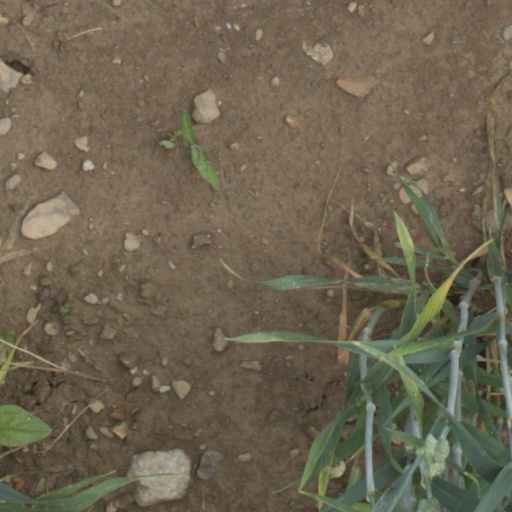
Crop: wheat